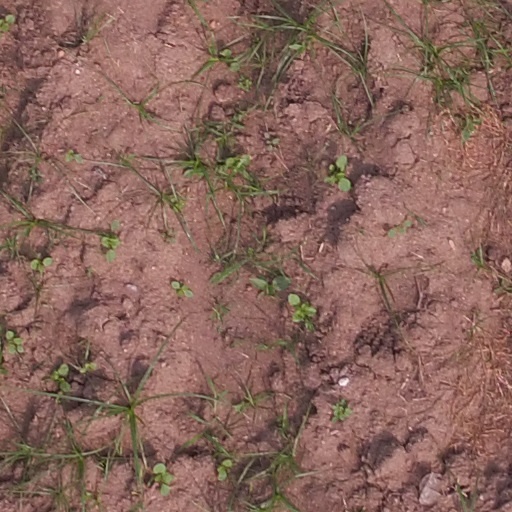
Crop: maize; corn